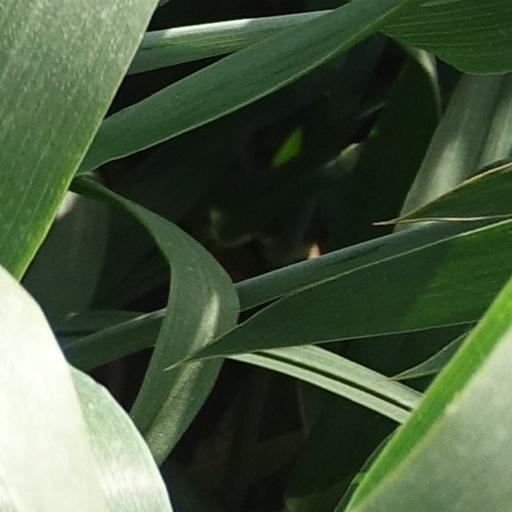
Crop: wheat